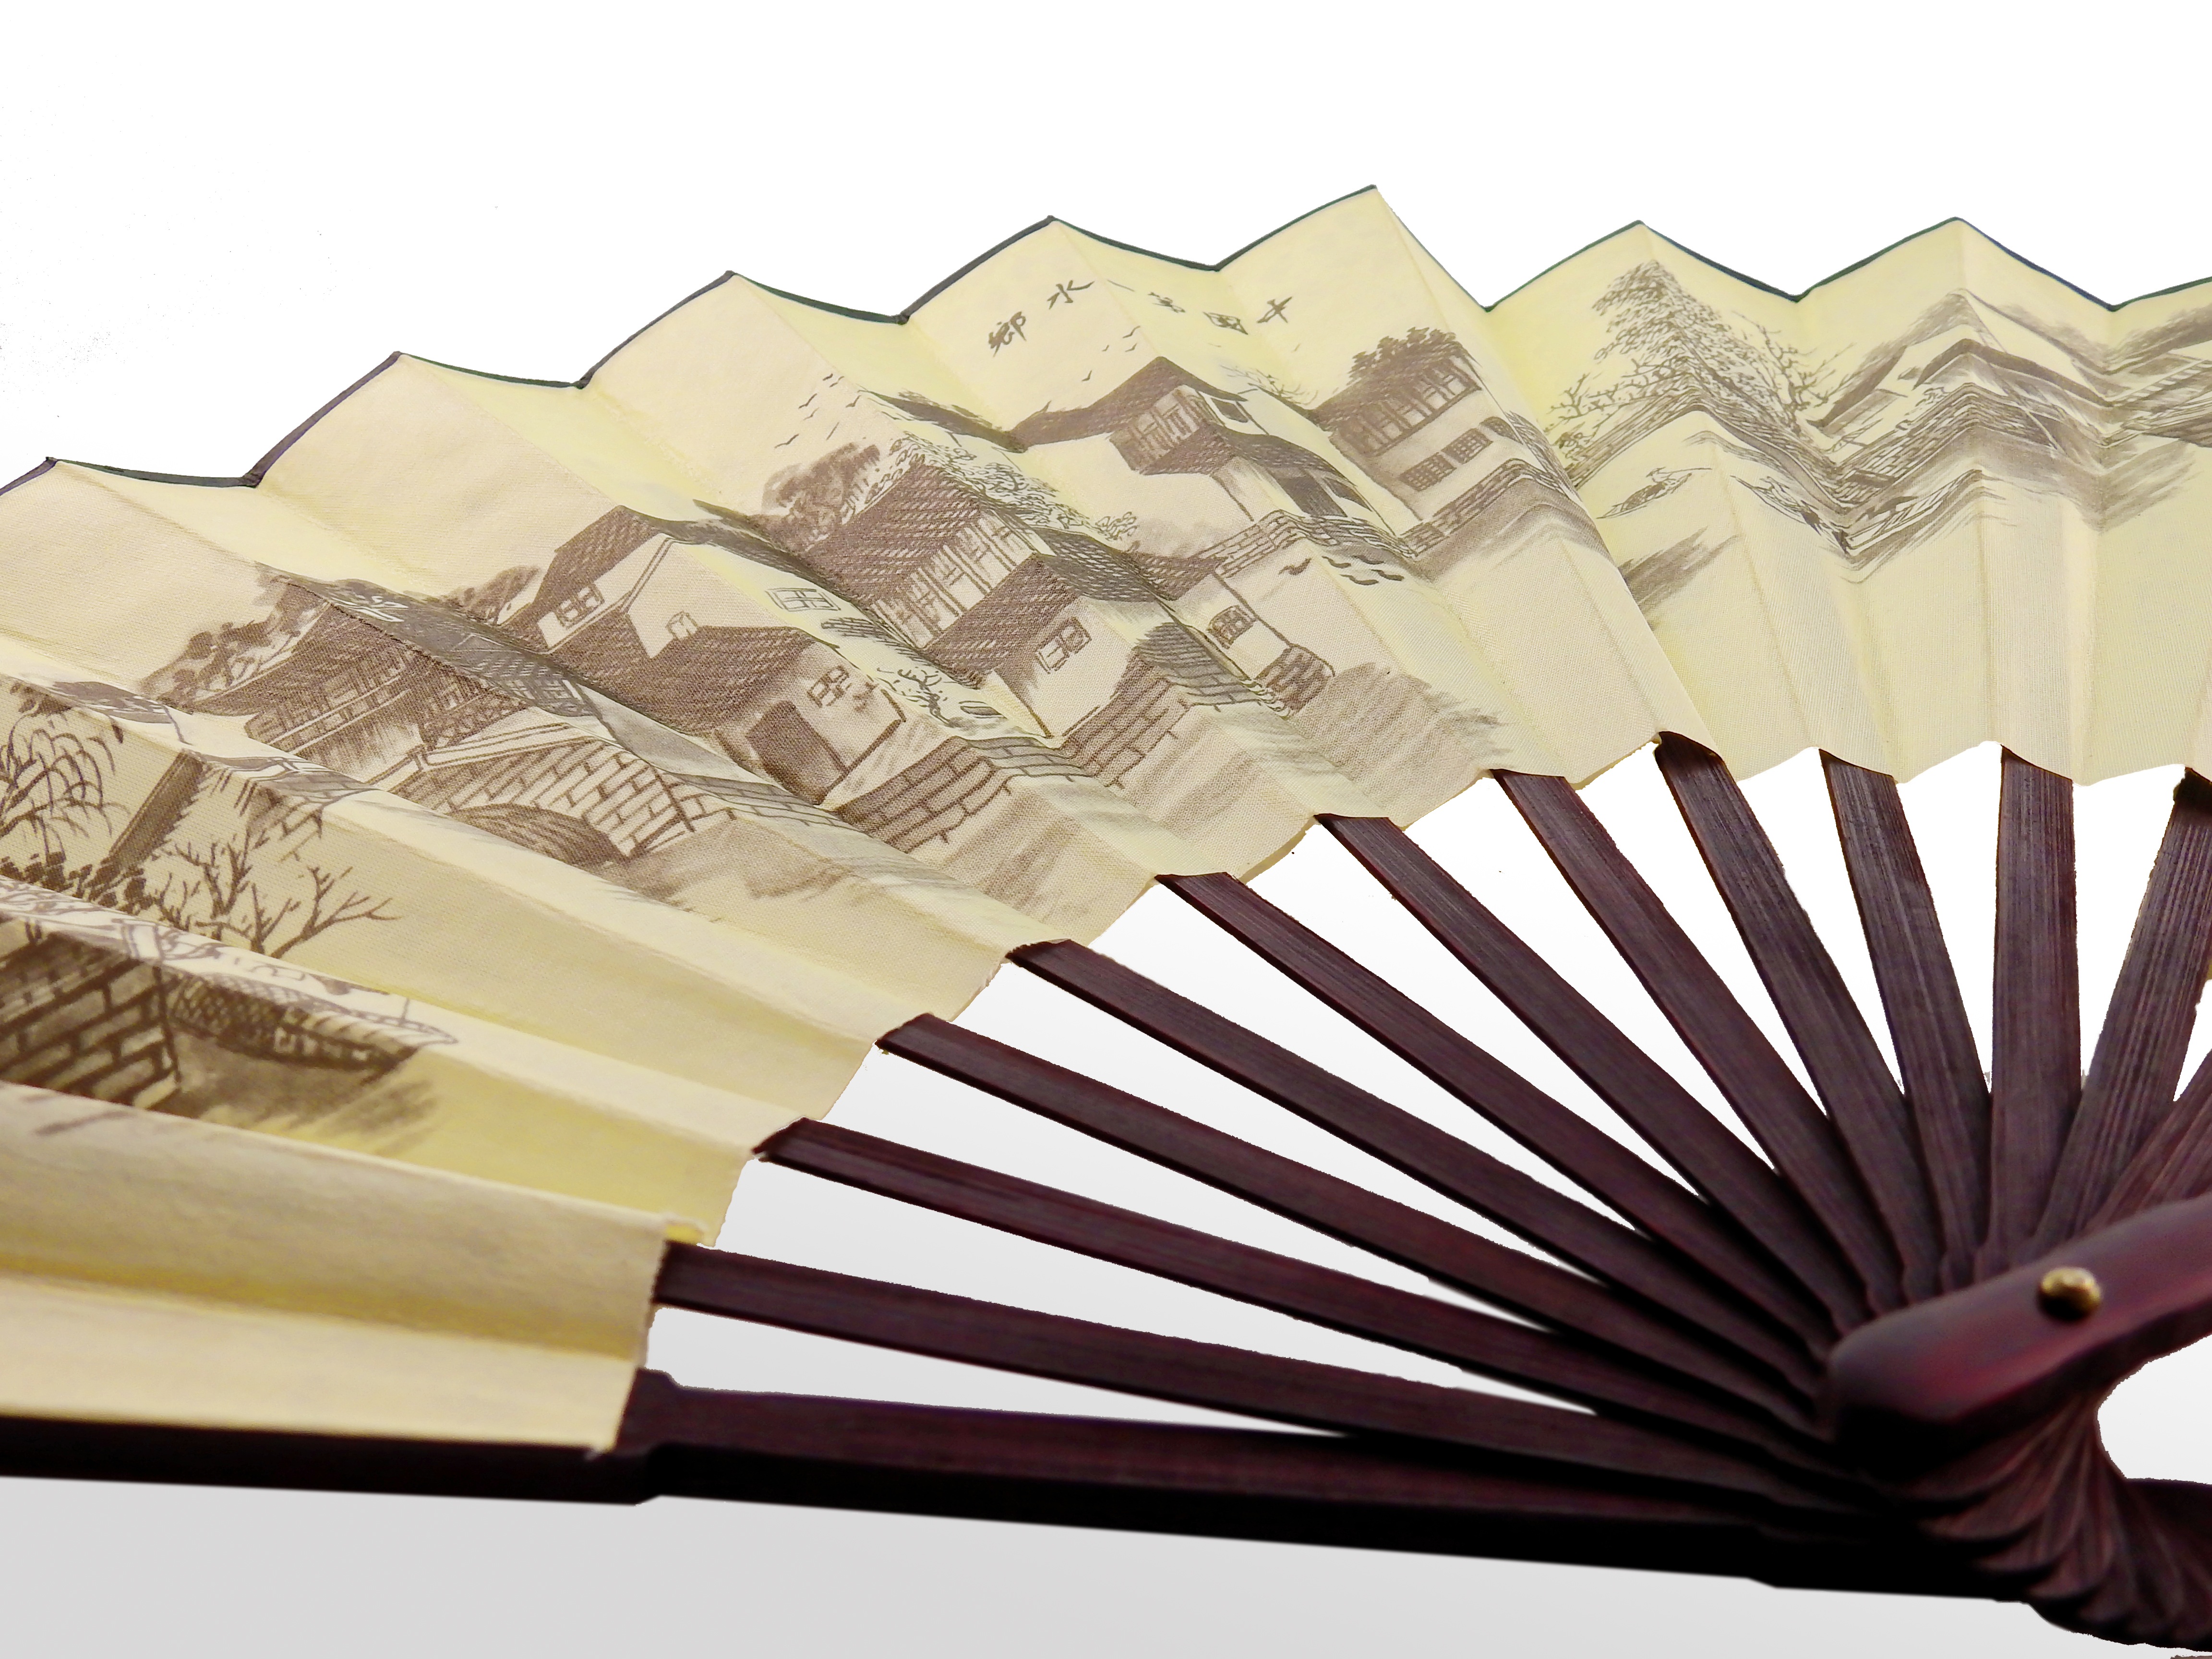
wing, asia, craft, paper, deco, product, font, background, illustration, wallpaper, china, characters, subjects, arts crafts, hand labor, hand painted, hand fan